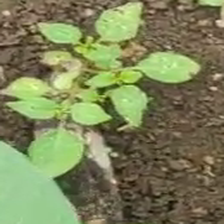
Weed species: Lamber_Quarter_plant(Chenopodium )